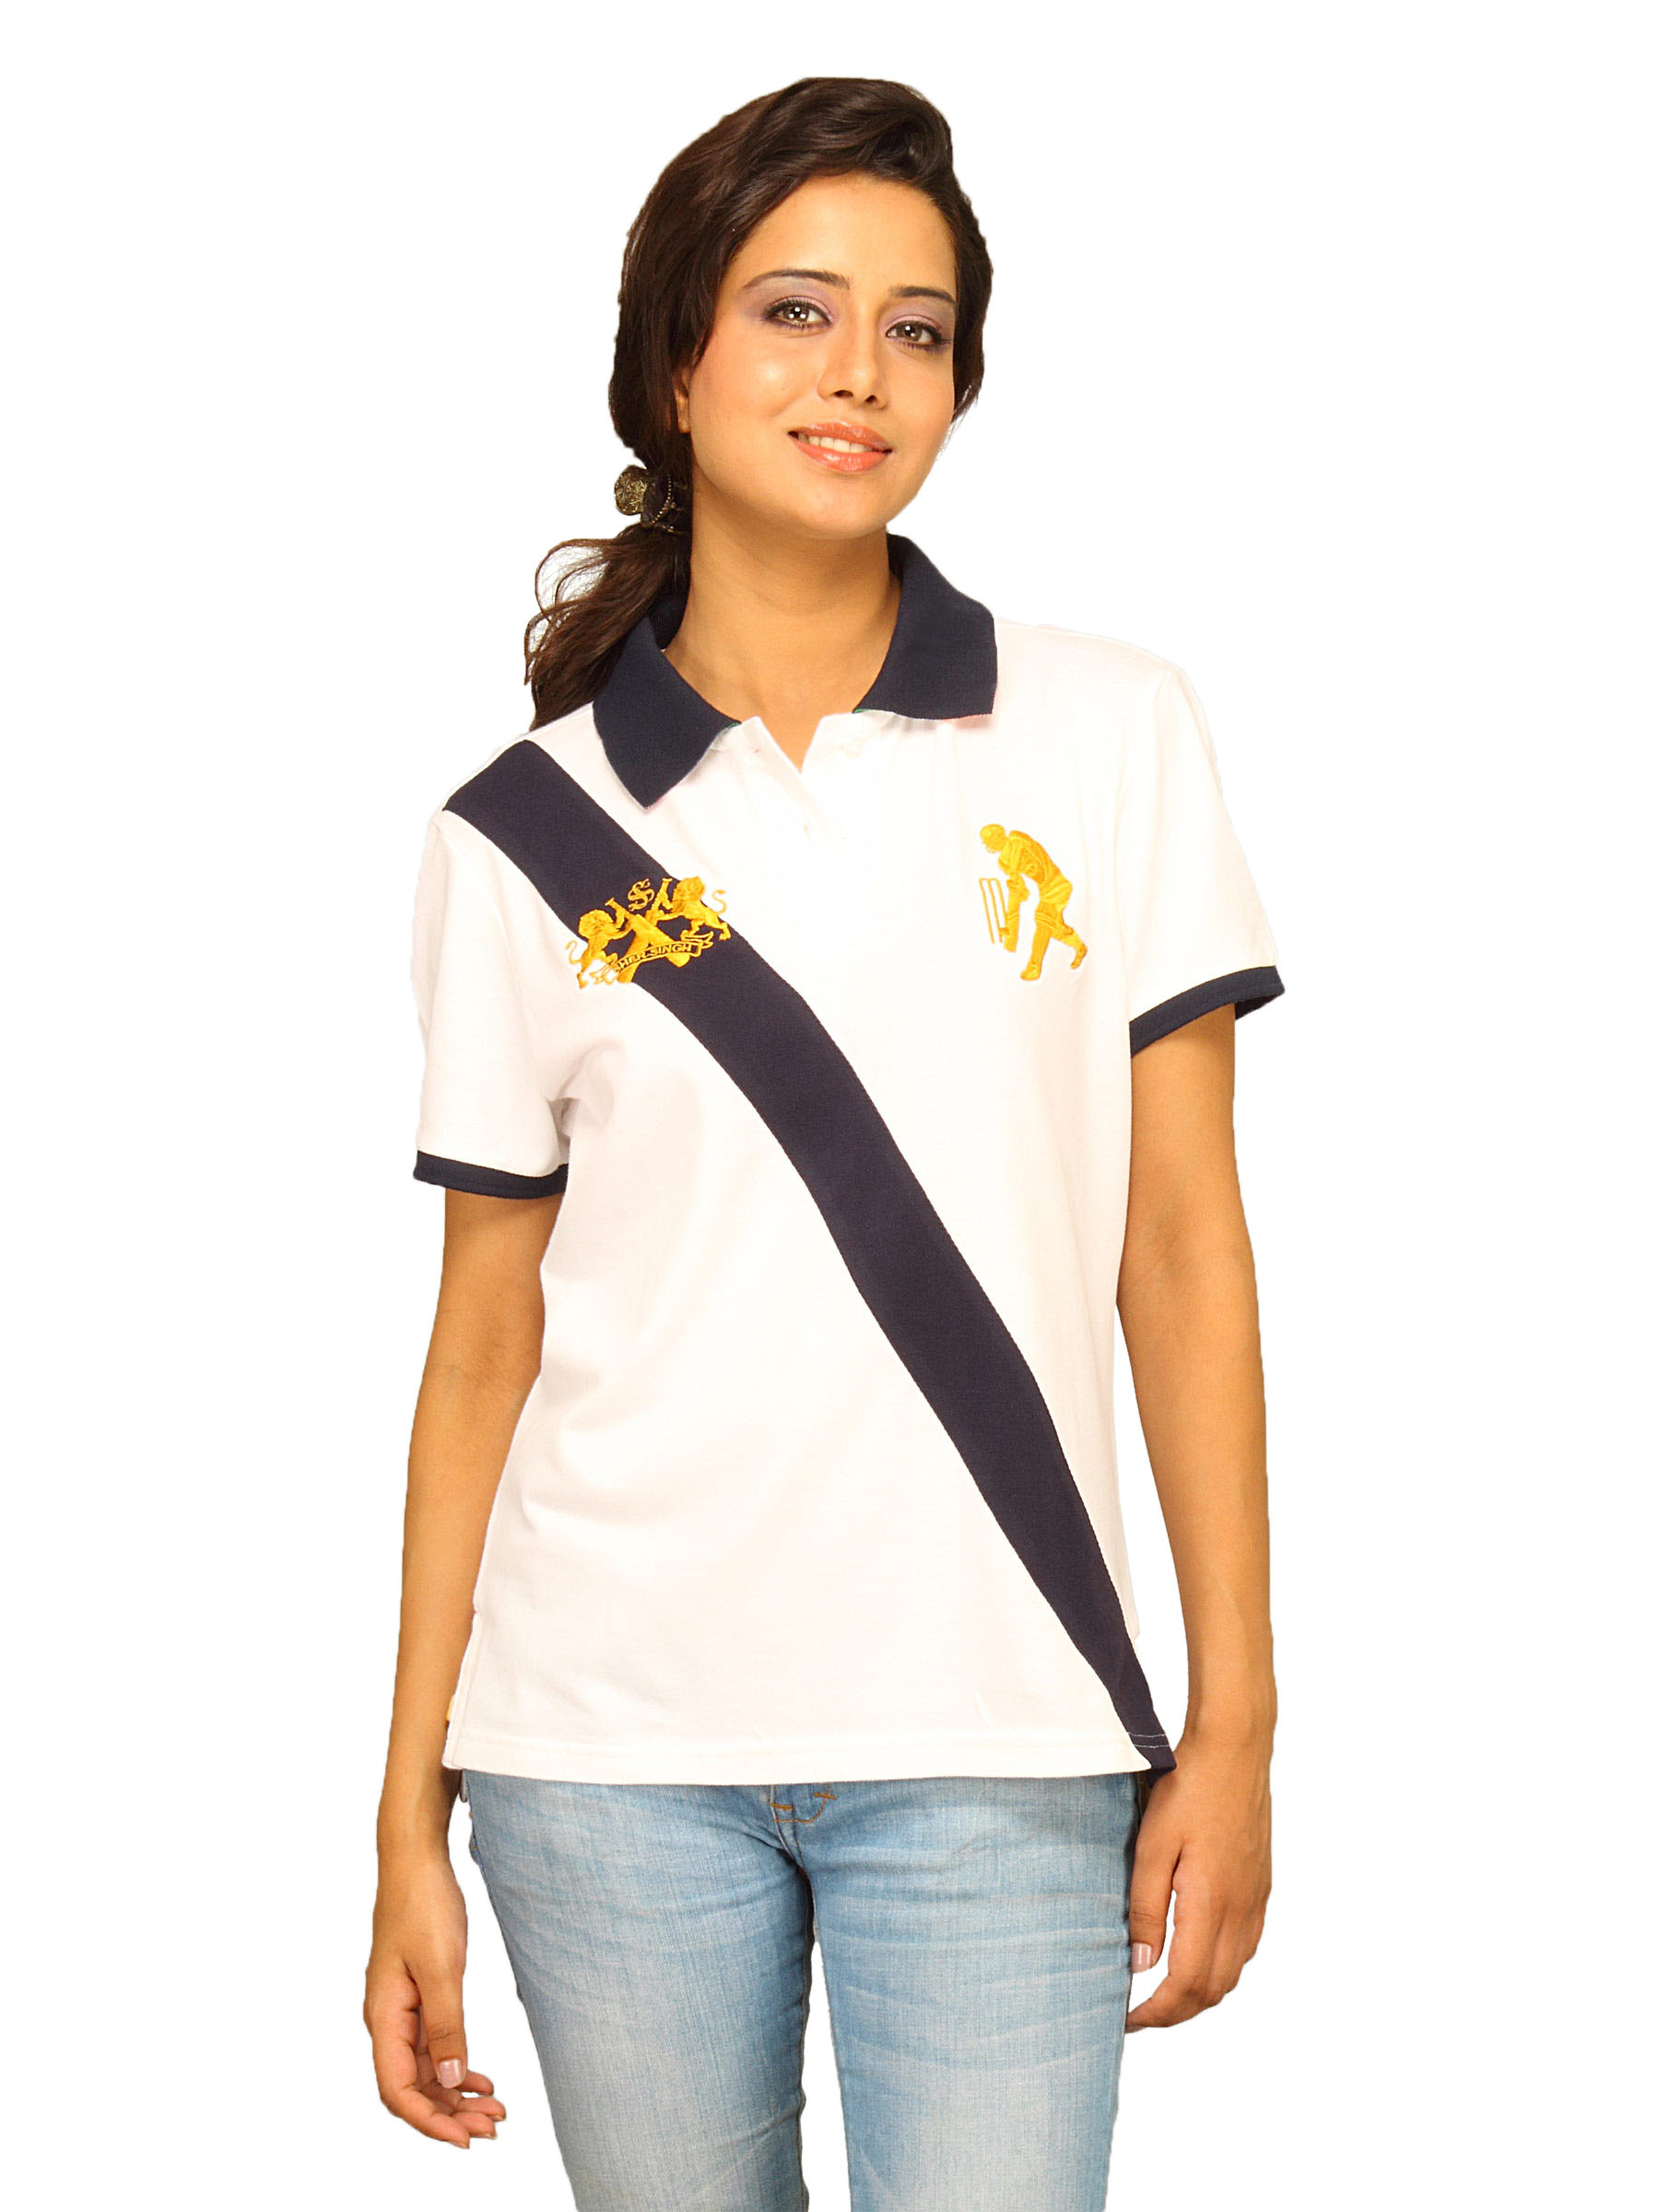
Sher Singh Women India White Polo T-shirt
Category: Apparel / Topwear / Tshirts
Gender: Women
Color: White
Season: Summer 2011
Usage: Casual